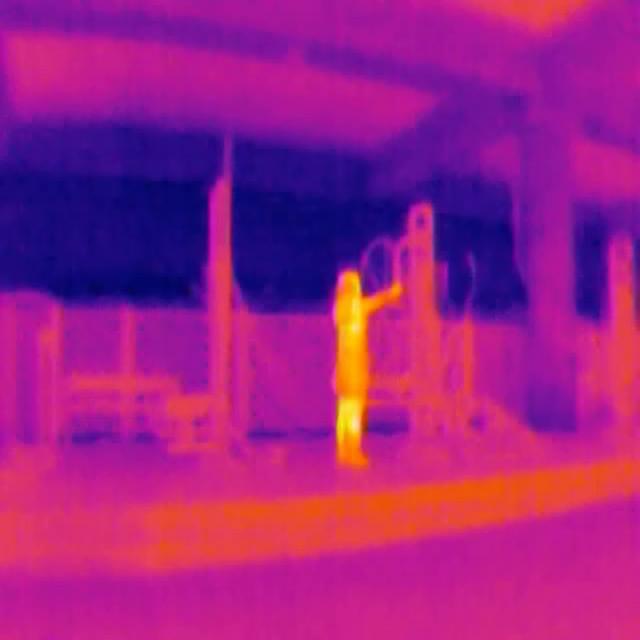
Detected objects:
label: person